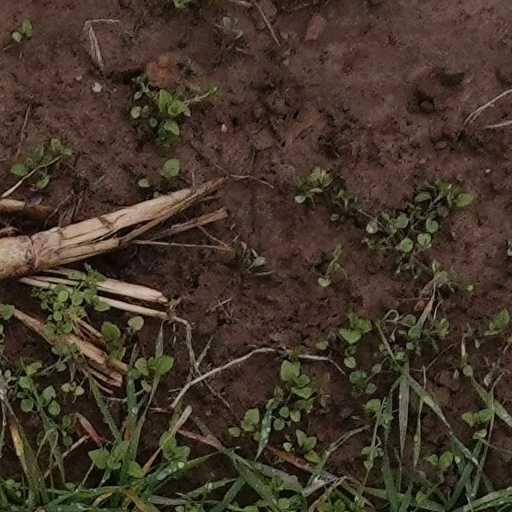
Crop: wheat